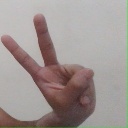
अक्षर: ऐ